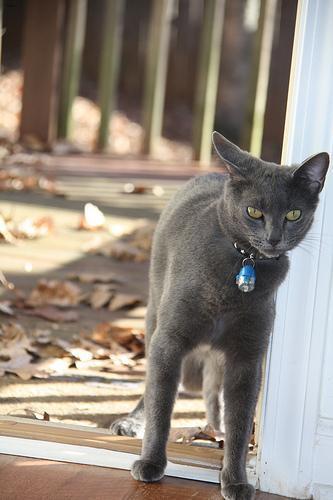
Russian Blue